Levant Mine and Beam Engine

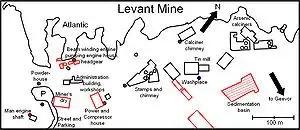
Overview sketch of the buildings and ruins of the Levant Mine (buildings and ruins still existing shown in red)

The mine yields both copper and tin and was opened in 1820 with twenty shares of £20 each. From first opening, to circa 1883, the mine gave a profit of £171,000 from approximately £1,300,000 worth of ore. In 1882 the mine was taken over by new owners on a 21 year lease, who replaced machinery and improved the surface-works.